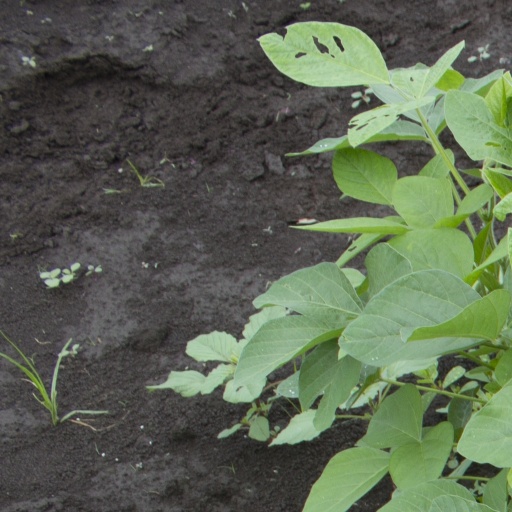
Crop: soybean